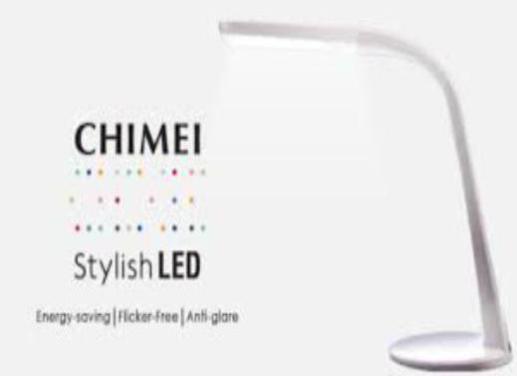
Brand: chimei
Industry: Electronic